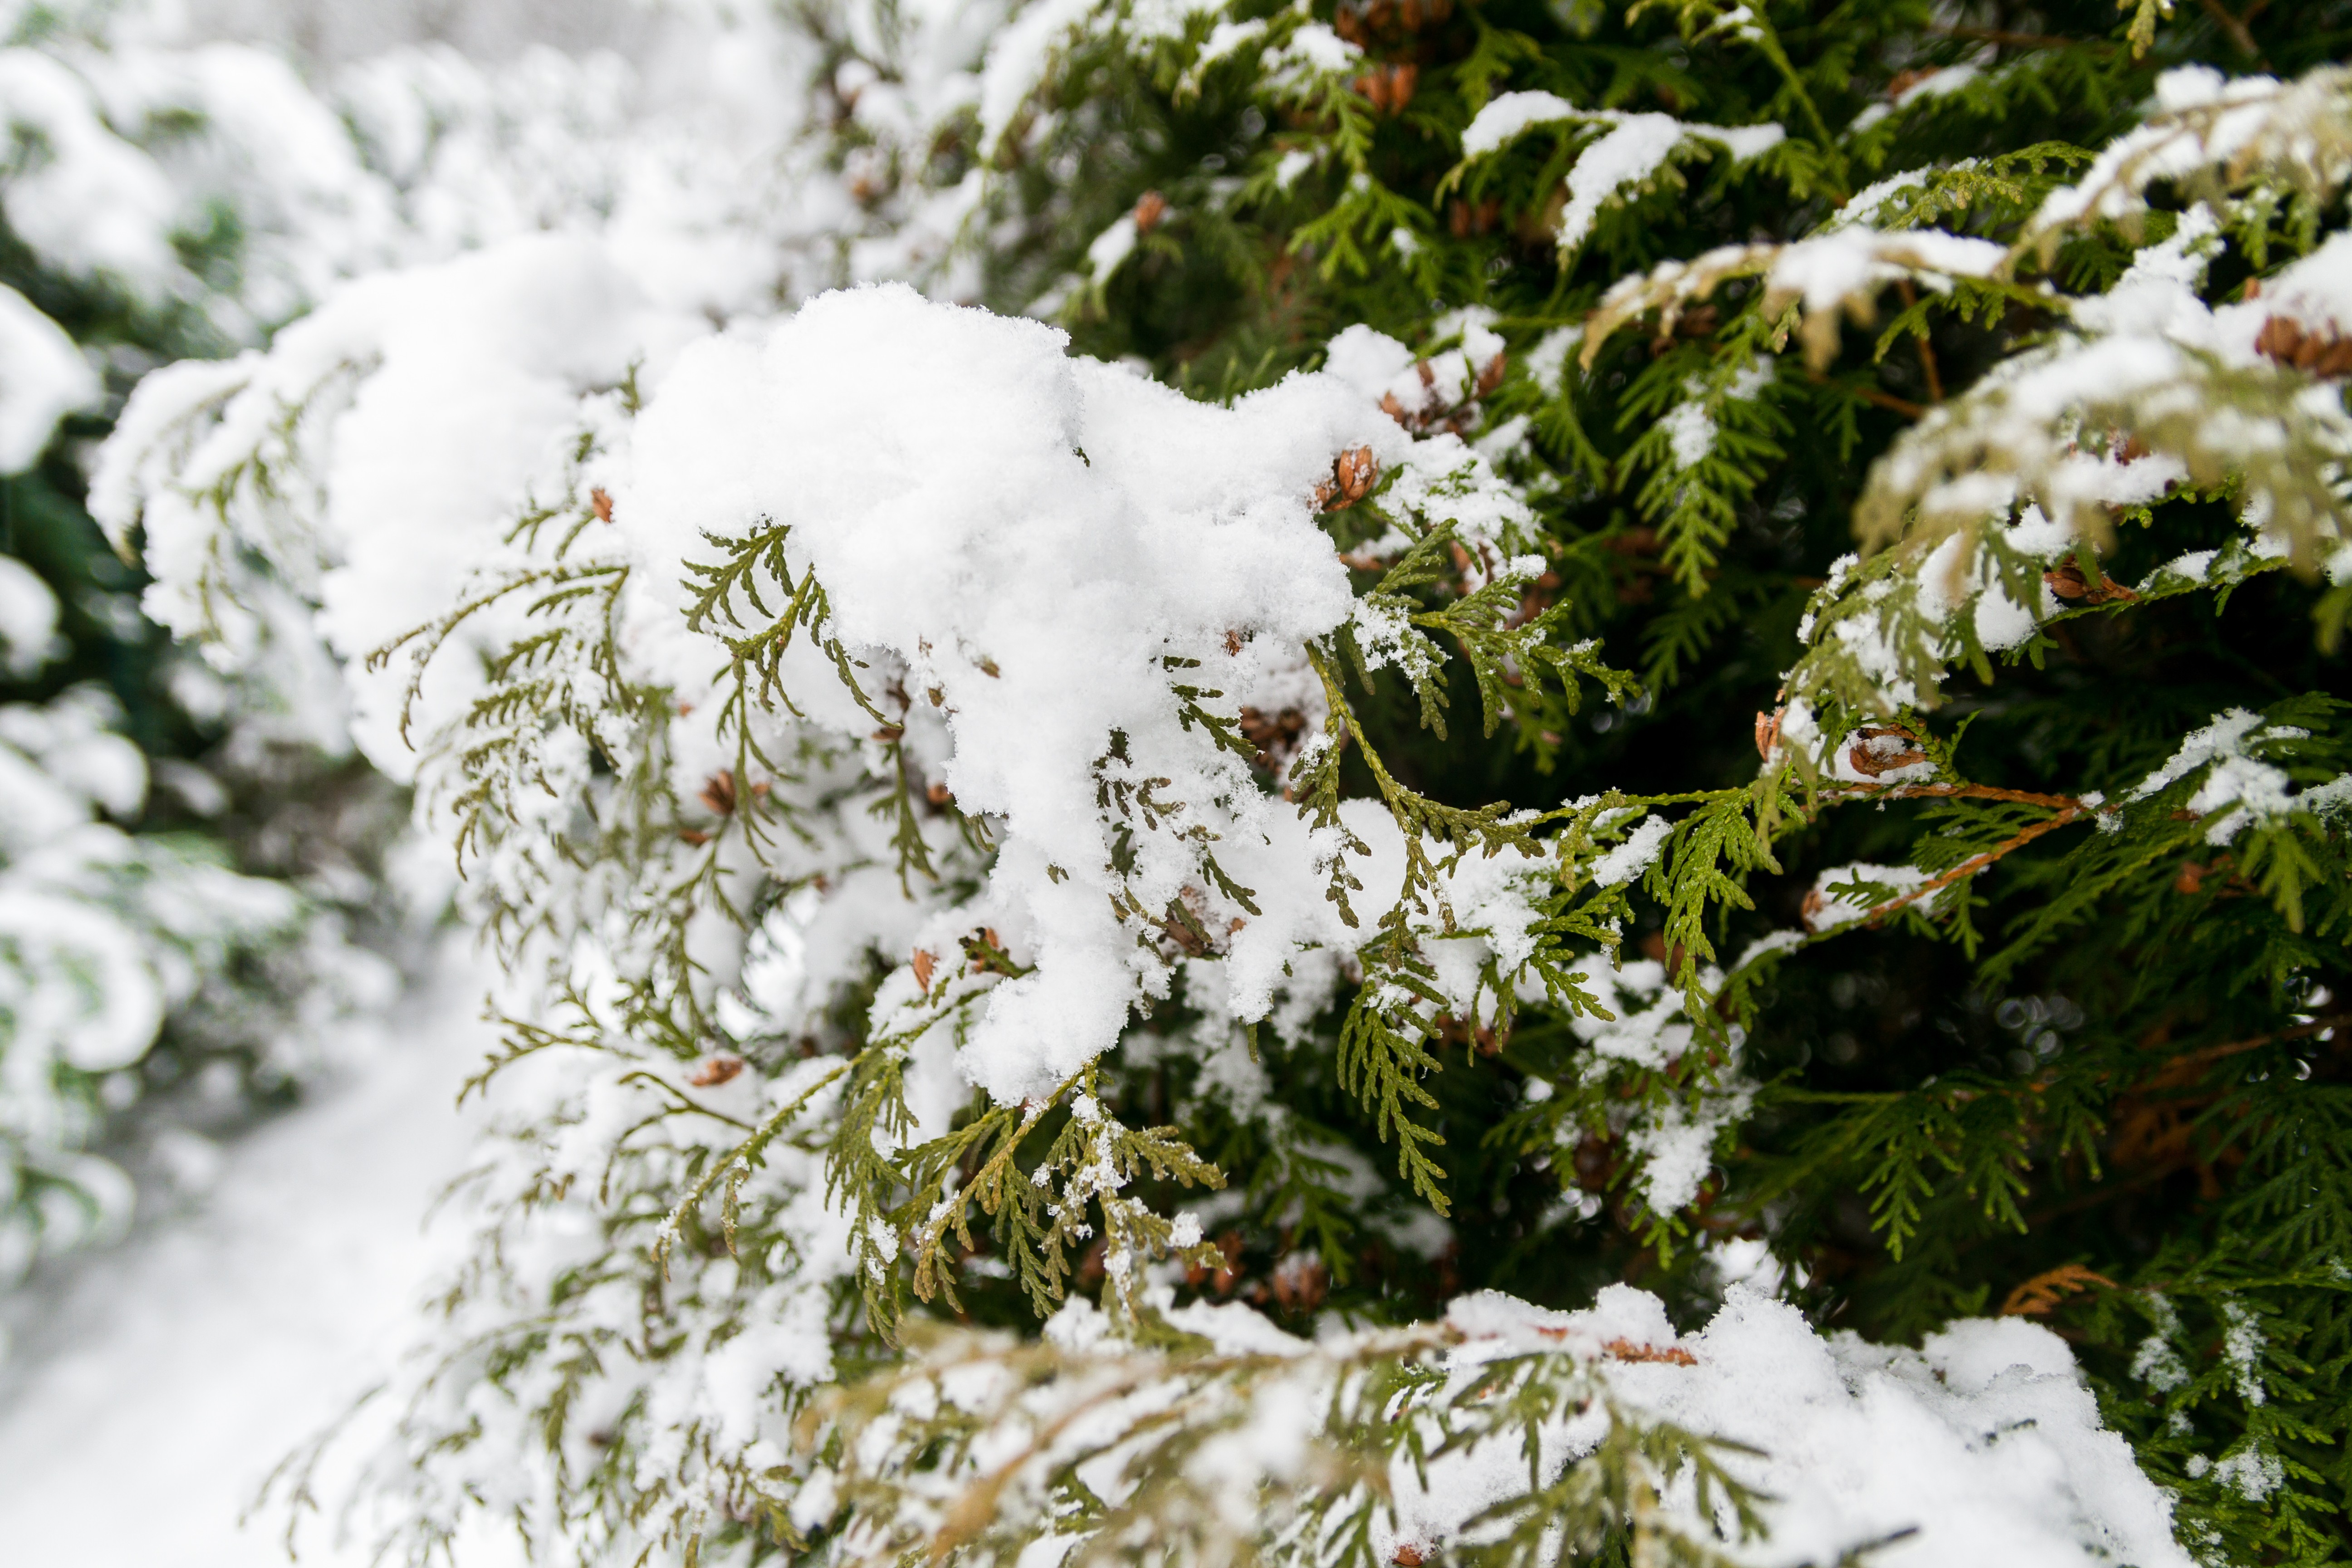
tree, nature, forest, branch, snow, winter, white, leaf, flower, frost, pine, weather, freeze, christmas, fir, season, trees, spruce, branches, needles, seasonal, with, december, xmas, chilly, freezing, woody plant